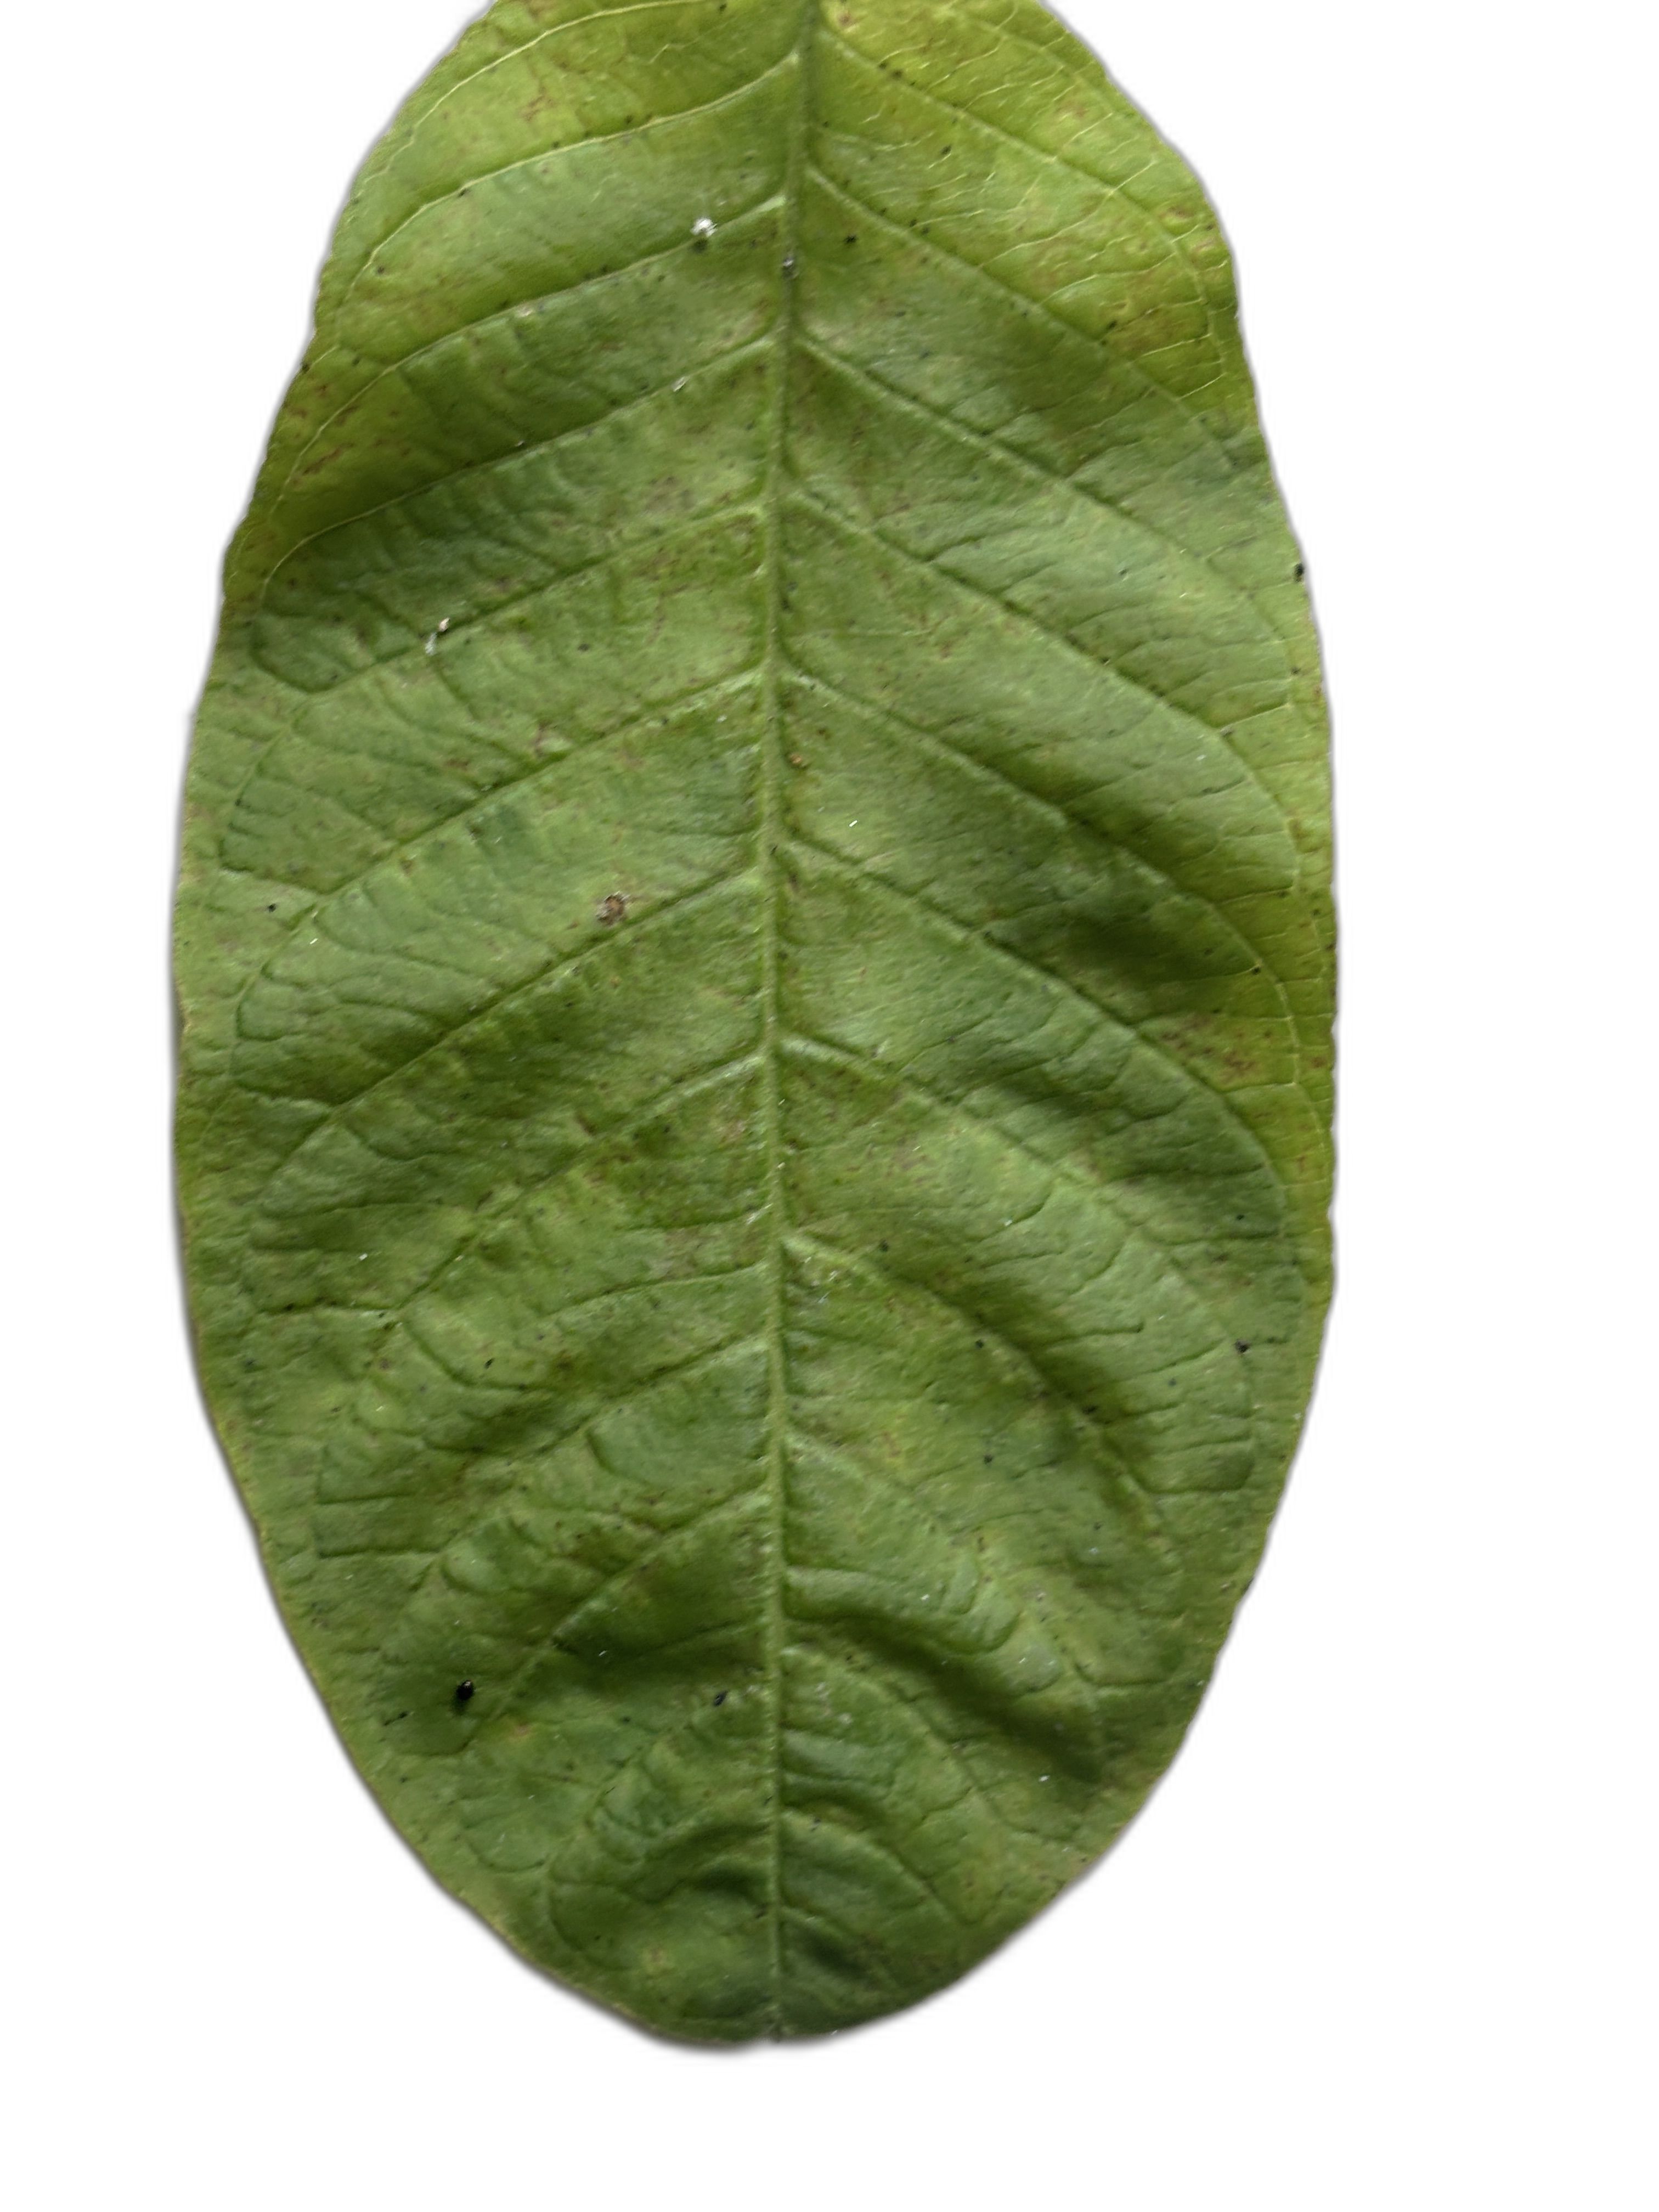
Plant part: leaf
Disease: Healthy